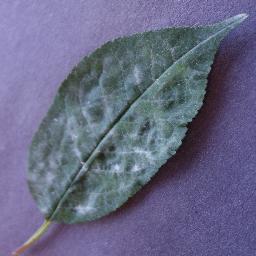
Label: Cherry___Powdery_mildew